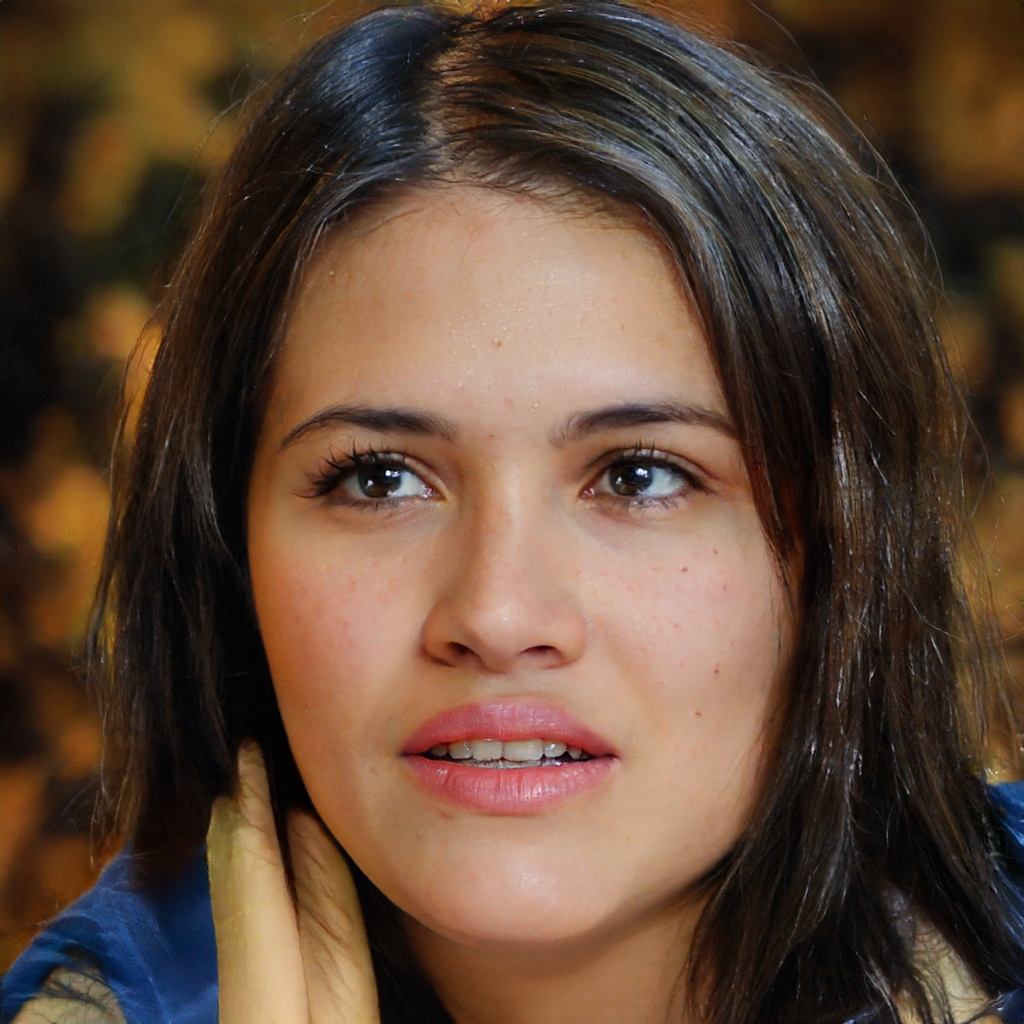
Label: Colored